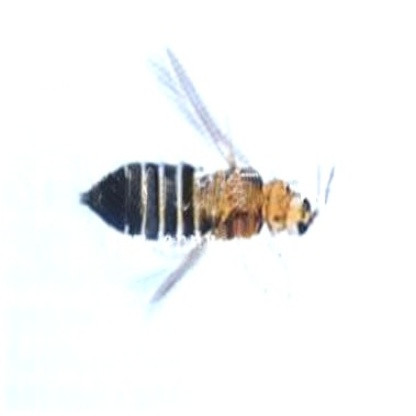
Nhãn: Bọ trĩ ( Thrips )